Goodwill ambassador

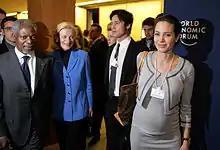
Angelina Jolie, UNHCR Goodwill Ambassador at the World Economic Forum with spouse Brad Pitt and Kofi Annan, secretary-general, United Nations, with his spouse, in Davos, Switzerland, in 2006

According to the United Nations Dag Hammarskjöld Library; "United Nations Goodwill Ambassadors and Messengers of Peace are distinguished individuals, carefully selected from the fields of art, literature, science, entertainment, sports or other fields of public life, who have agreed to help focus worldwide attention on the work of the United Nations. Backed by the highest honor bestowed by the Secretary-General on a global citizen, these prominent personalities volunteer their time, talent and passion to raise awareness of United Nations efforts to improve the lives of billions of people everywhere .. on the other hand, [goodwill ambassadors] are designated by the heads of United Nations Funds, Programmes and specialized Agencies, e.g., UNICEF, the World Food Programme (WFP) and UNHCR. Goodwill Ambassadors are subsequently endorsed by the Secretary-General. .. In 2010, in response to a General Assembly request to mark the International Year of Biodiversity, for the first time the Secretary-General appointed a United Nations Goodwill Ambassador." Celebrity Ambassador's are instrumental in 'marketing' the value of the UN's missions due in large part to their familiarity and likability.